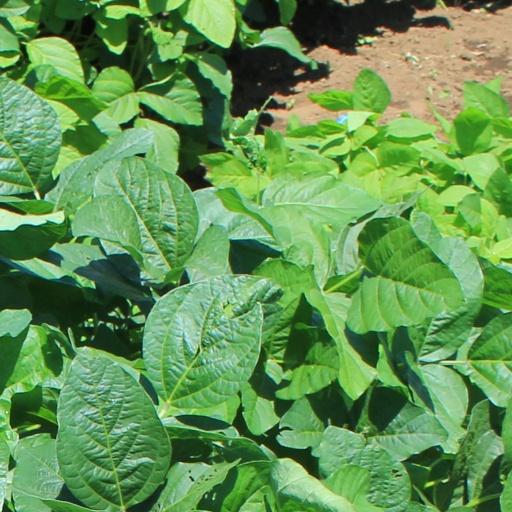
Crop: soybean